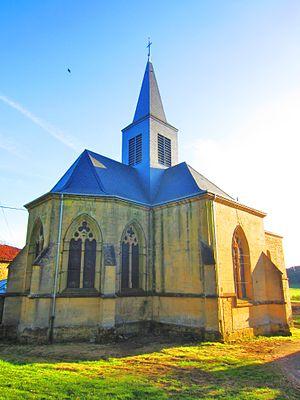
Eglise Petit Failly
Petit-Failly est une commune française située dans le département de Meurthe-et-Moselle en région Grand Est.